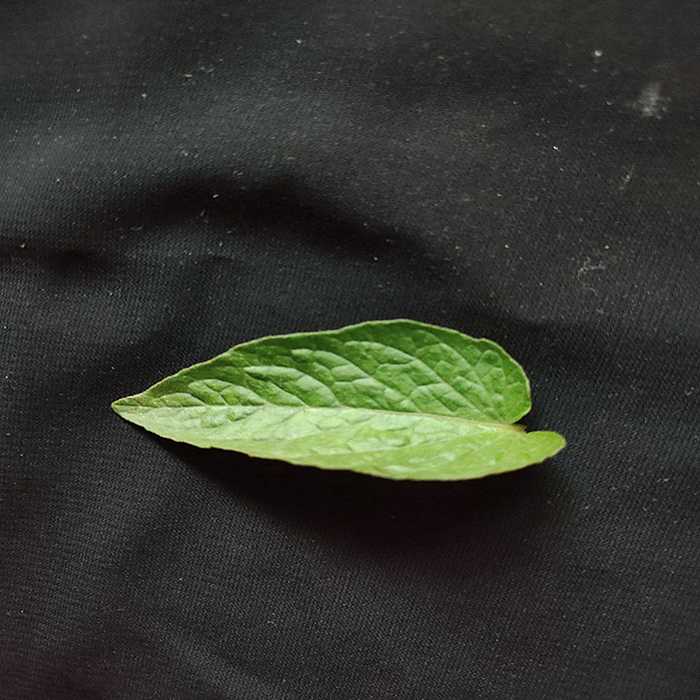
Plant: Tomato
Label: Tomato Fresh leaf